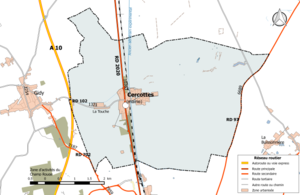
Carte du réseau routier de la commune de fr:Cercottes.
Cercottes est une commune française, située dans le département du Loiret en région Centre-Val de Loire.